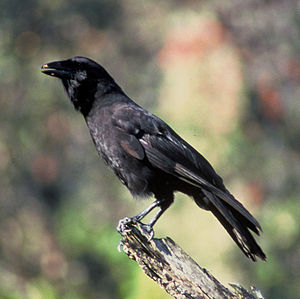
IUCN's rødliste
Hawaiikrage (uddød i vild tilstand)
IUCN's rødliste over truede arter er verdens mest omfattende opgørelse over den globale bevaringsstatus for klodens biologiske arter. IUCN er hovedautoriteten i alle emner, der vedrører bevaringsstatusser. Derudover udgiver forskellige nationer og organisationer flere regionale rødlister, der udelukkende vurderer risici for arters uddøen inden for en særlig administrativ enhed.